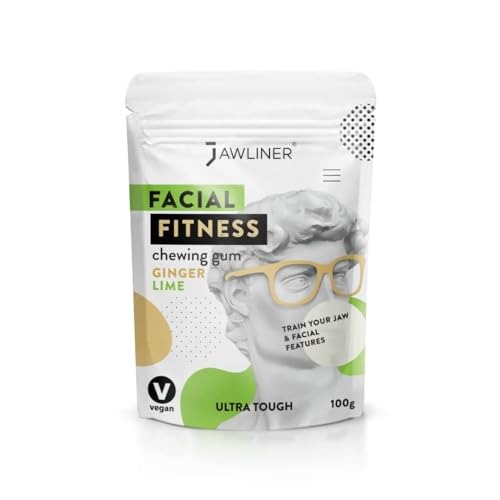
Item Name: Jawliner® - Pioneers the Toughest Handmade 15x Harder Jawline Gum Includes 12 Weeks Coaching - Sugar-Free Ginger Lime Gum - Jawline Exerciser for Mewing & Shaping the Jaw (2 Months Pack)
Bullet Point 1: The chewing gum for an attractive jawline: Train your entire facial muscles with the world's first fitness chewing gum; Simulate hard chewing with the hardest Natural gum in the world and enjoy the positive effect of a well-trained and defined jawline
Bullet Point 2: Without sugar and aspartame: Train your jawline 100% naturally without the unhealthy; Stay fit and healthy and enjoy fresh ginger lime flavor without sugar and aspartame; Comes in a resealable bag
Bullet Point 3: 100% vegan: Our Gum consists of 100% vegan ingredients; Our sugar free bubblegum contains Gluten Free, Soy Free, Nut and Peanut-Free, Keto-Friendly, Diabetic-Friendly
Bullet Point 4: Developed in Germany - by the founders of JAWLINER: "Our dream has always been to bring the hardest and most efficient jaw training chewing gum in the world to the market; We have finally succeeded!"
Bullet Point 5: Used by doctors and orthodontists worldwide: Our fitness jawline gum is used by numerous medical professionals worldwide for stronger Jawline; We emphasize: It is a special sugarless gum with a super strong training effect on your entire facial muscles
Product Description: Jawline Gum
Value: 1.0
Unit: Count

Price: 25.99